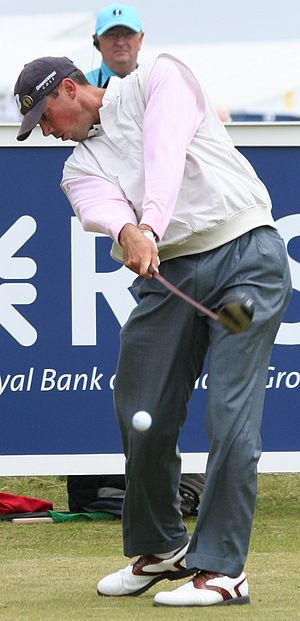
Matt Kuchar
Matt Kuchar
"Matthew Gregory ""Matt"" Kuchar er en amerikansk golfspiller, der står noteret for tre PGA Tour-sejre gennem sin professionelle karriere. Hans bedste resultat i en Major-turnering er en 6. plads, som han opnåede ved US Open i 2010.